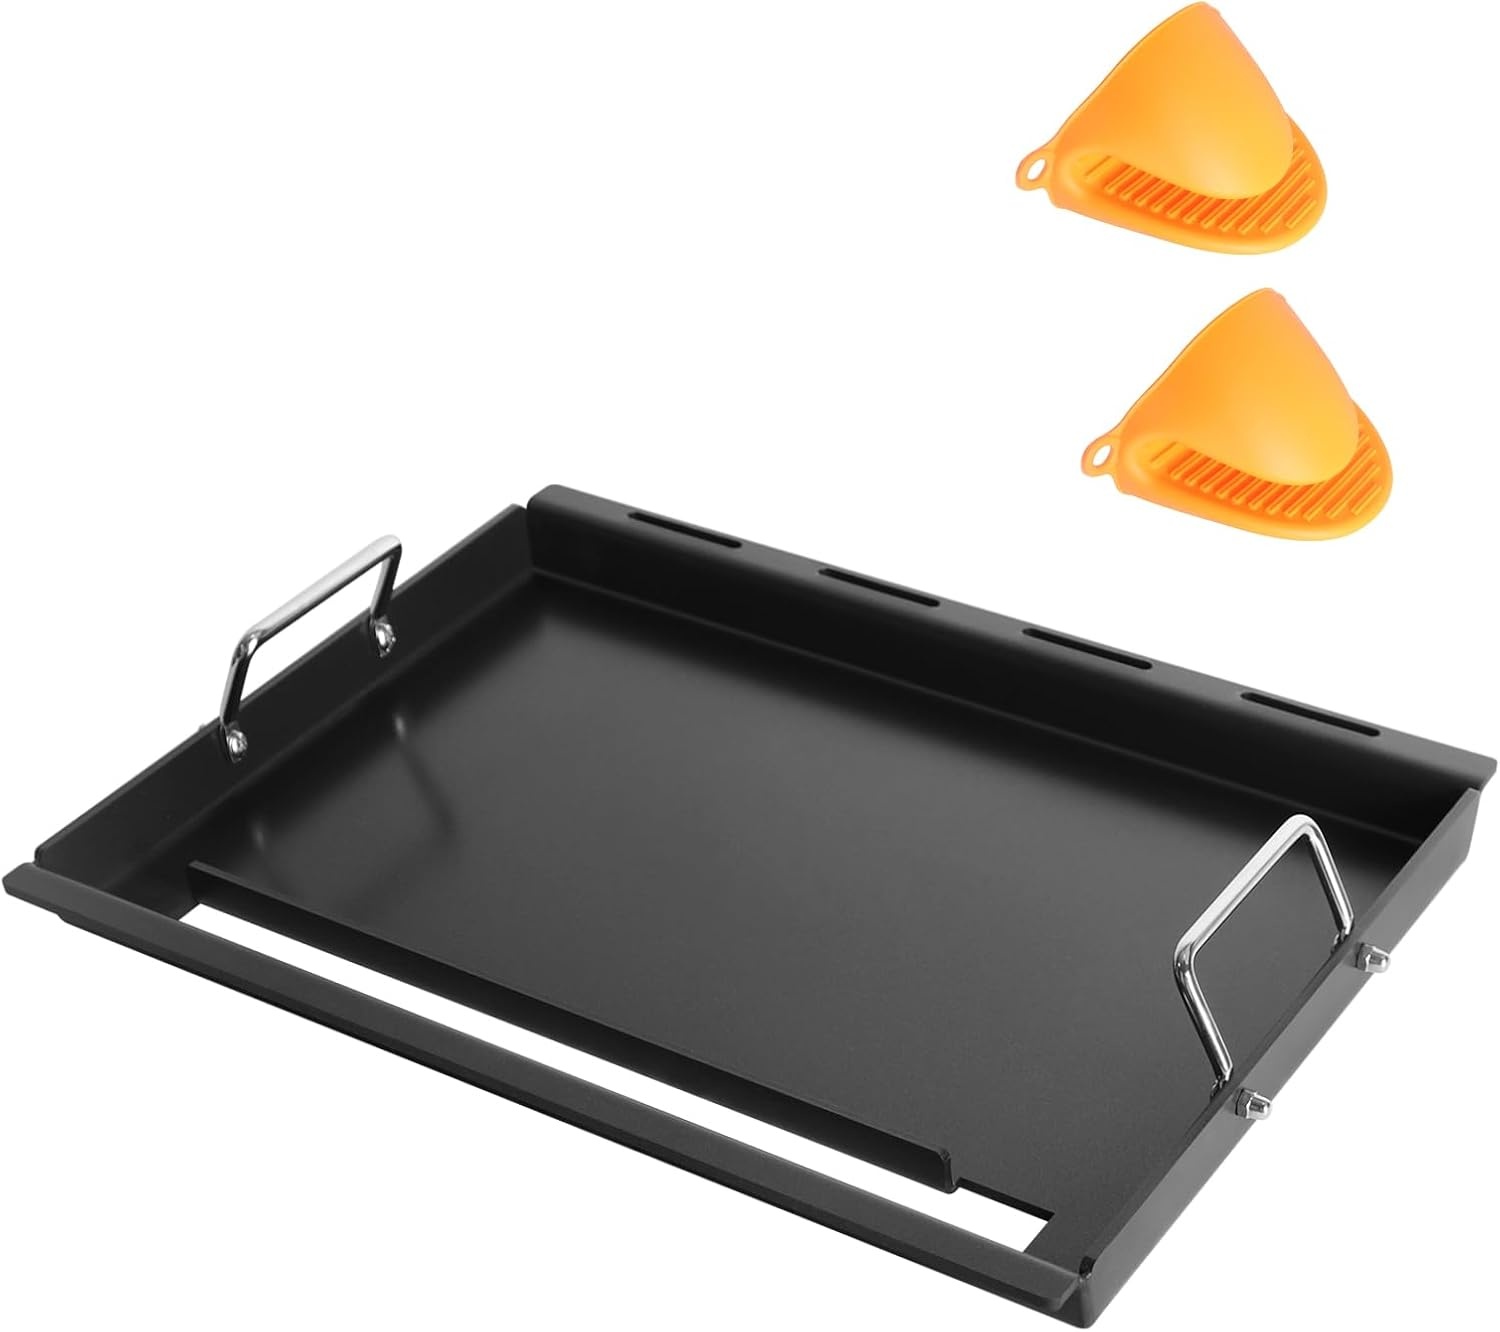
Full-Size Griddle Inserts for Weber Spirit 200 Spirit II 200 Series Grills Nonstick Flat Top Griddle with Handles for Weber Spirit E-210 E-220 S-210 S-220 GS4 Spirit II E-210 S-210 E-220 S-220 Series
Brand: LSBABQ
Overview Material : Carbon Steel Brand : LS'BABQ Color : Black Product Dimensions : 19.6"L x 17.5"W x 1.3"Th Manufacturer : LS'BABQ About this item Fit Perfectly: for Weber Spirit I & II 200 Series Gas Grills, Spirit E-210 S-210 E-220 S-220 (2013-2017), Spirit II E-210 S-210 E-220 S-220 (2017 and Newer), Spirit II LX 200 Model (2017-Newer). Fits for Weber models 46110001 46113101 46010074 46010674 46310001 46100001 47100001 44000001 44010001 44020001 44030001 44060001 44070001 48000001 48010001 48070001 Excellent Durability: The full-size griddle is crafted from high-quality carbon steel materials and feature non-stick surfaces, greater durability, and faster heating compared to other plates. This superior design ensures a more efficient and enjoyable cooking experience Large Capacity: Measuring approximately 19.6 x 17.4 x 3 inches, the large cooking surface is ideal for cooking multiple items at once. Whether you're cooking for a family gathering or a party with friends, this griddle has you covered Safety and Convenience: The grill griddle inserts comes with removable handles and heat-resistant gloves so you can pick it up and hold it safely and comfortably while cooking. The built-in grease trap prevents spills and keeps the cooking area clean and tidy throughout the cooking process Easy to Clean: The flat top grill has a non-stick coating on the surface, which greatly reduces food sticking to the grill, ensures even cooking and prevents burning. And easy to clean, saving time and effort, it retains its shine after cleaning and is hand washable or dishwasher safe
Category: Home & Garden > Kitchen & Dining > Kitchen Appliance Accessories > Outdoor Grill Accessories > Outdoor Grill Racks & Toppers > Outdoor Grill Toppers